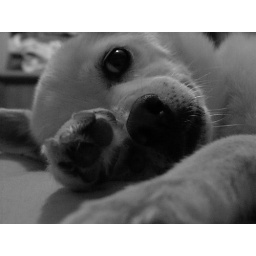
my dog was lazing around the house as usual!